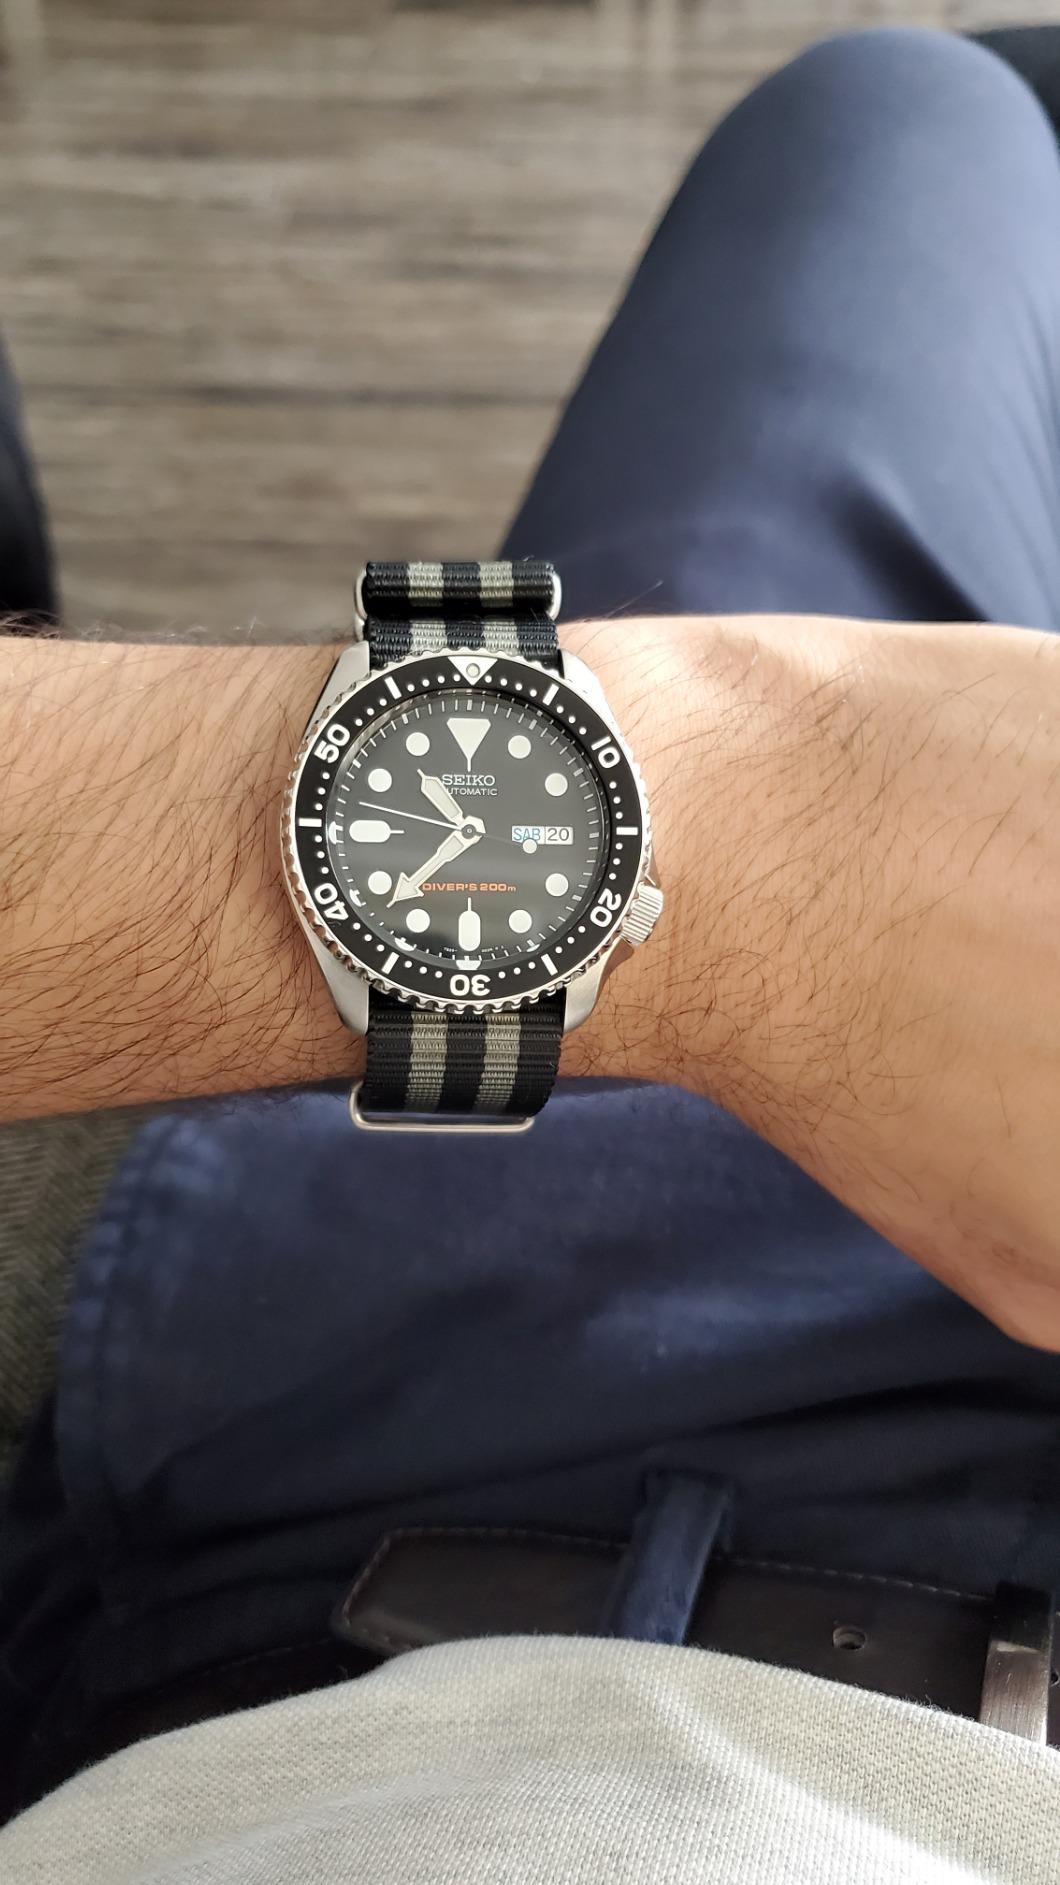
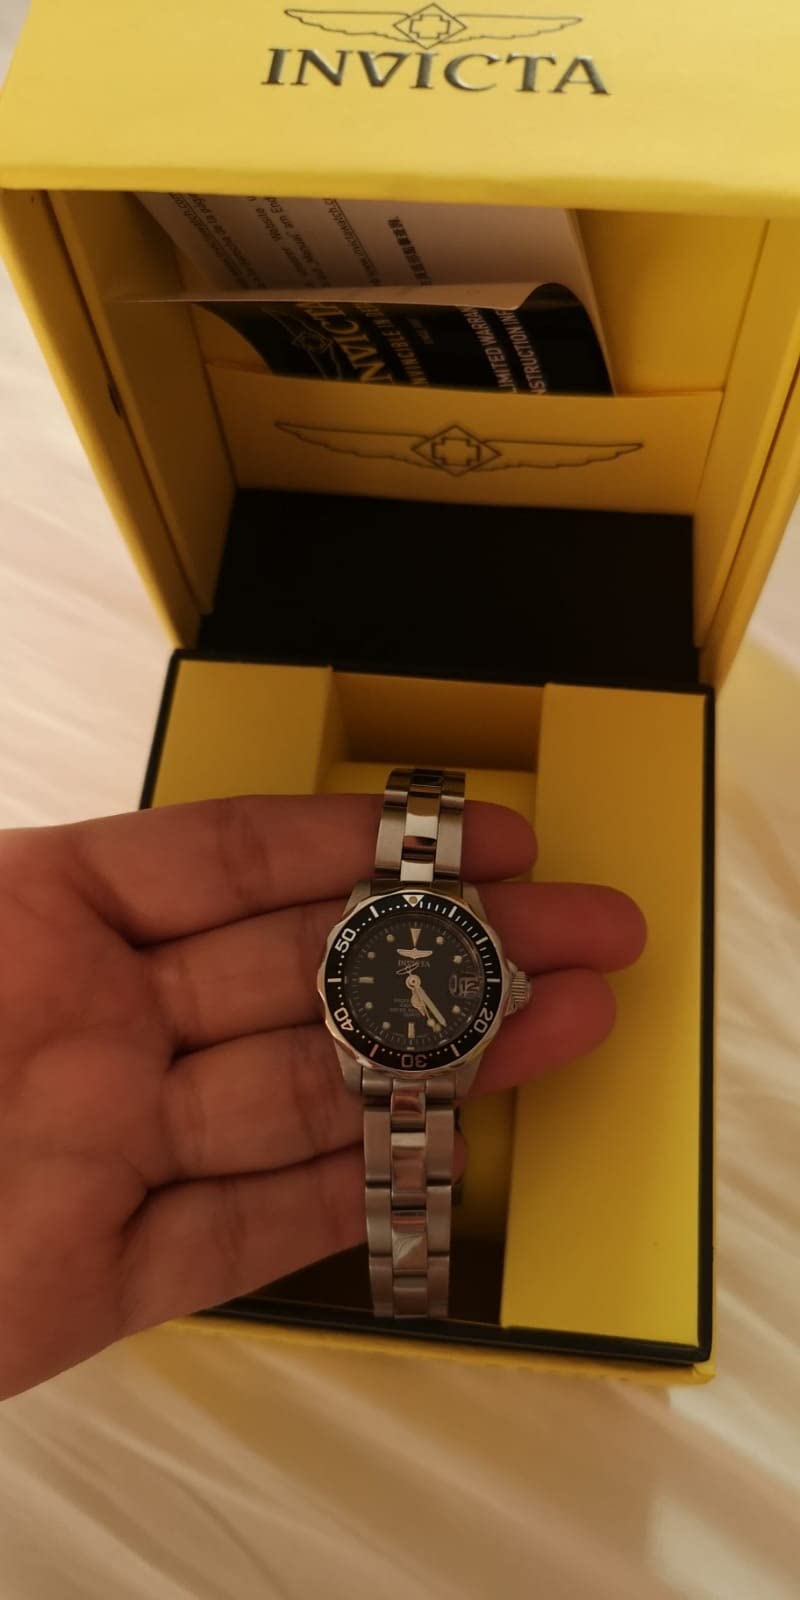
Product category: accessories_watch
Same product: no